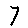
Label: 7